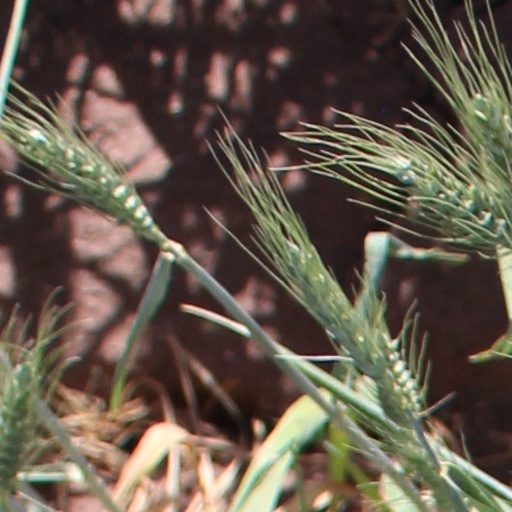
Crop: wheat